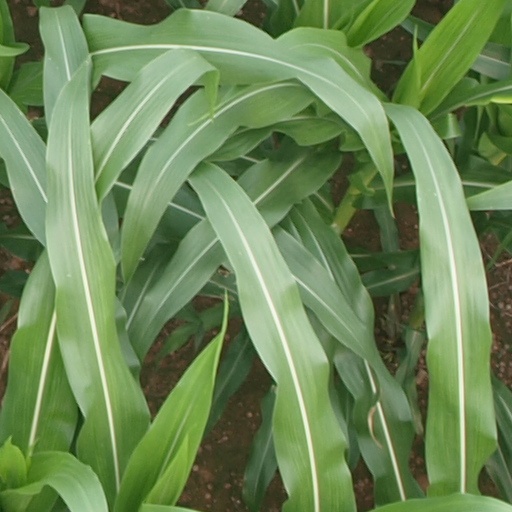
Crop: maize; corn